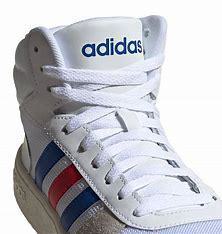
Brand: adidas
Model: NEO Hoops 2 Mid Skate